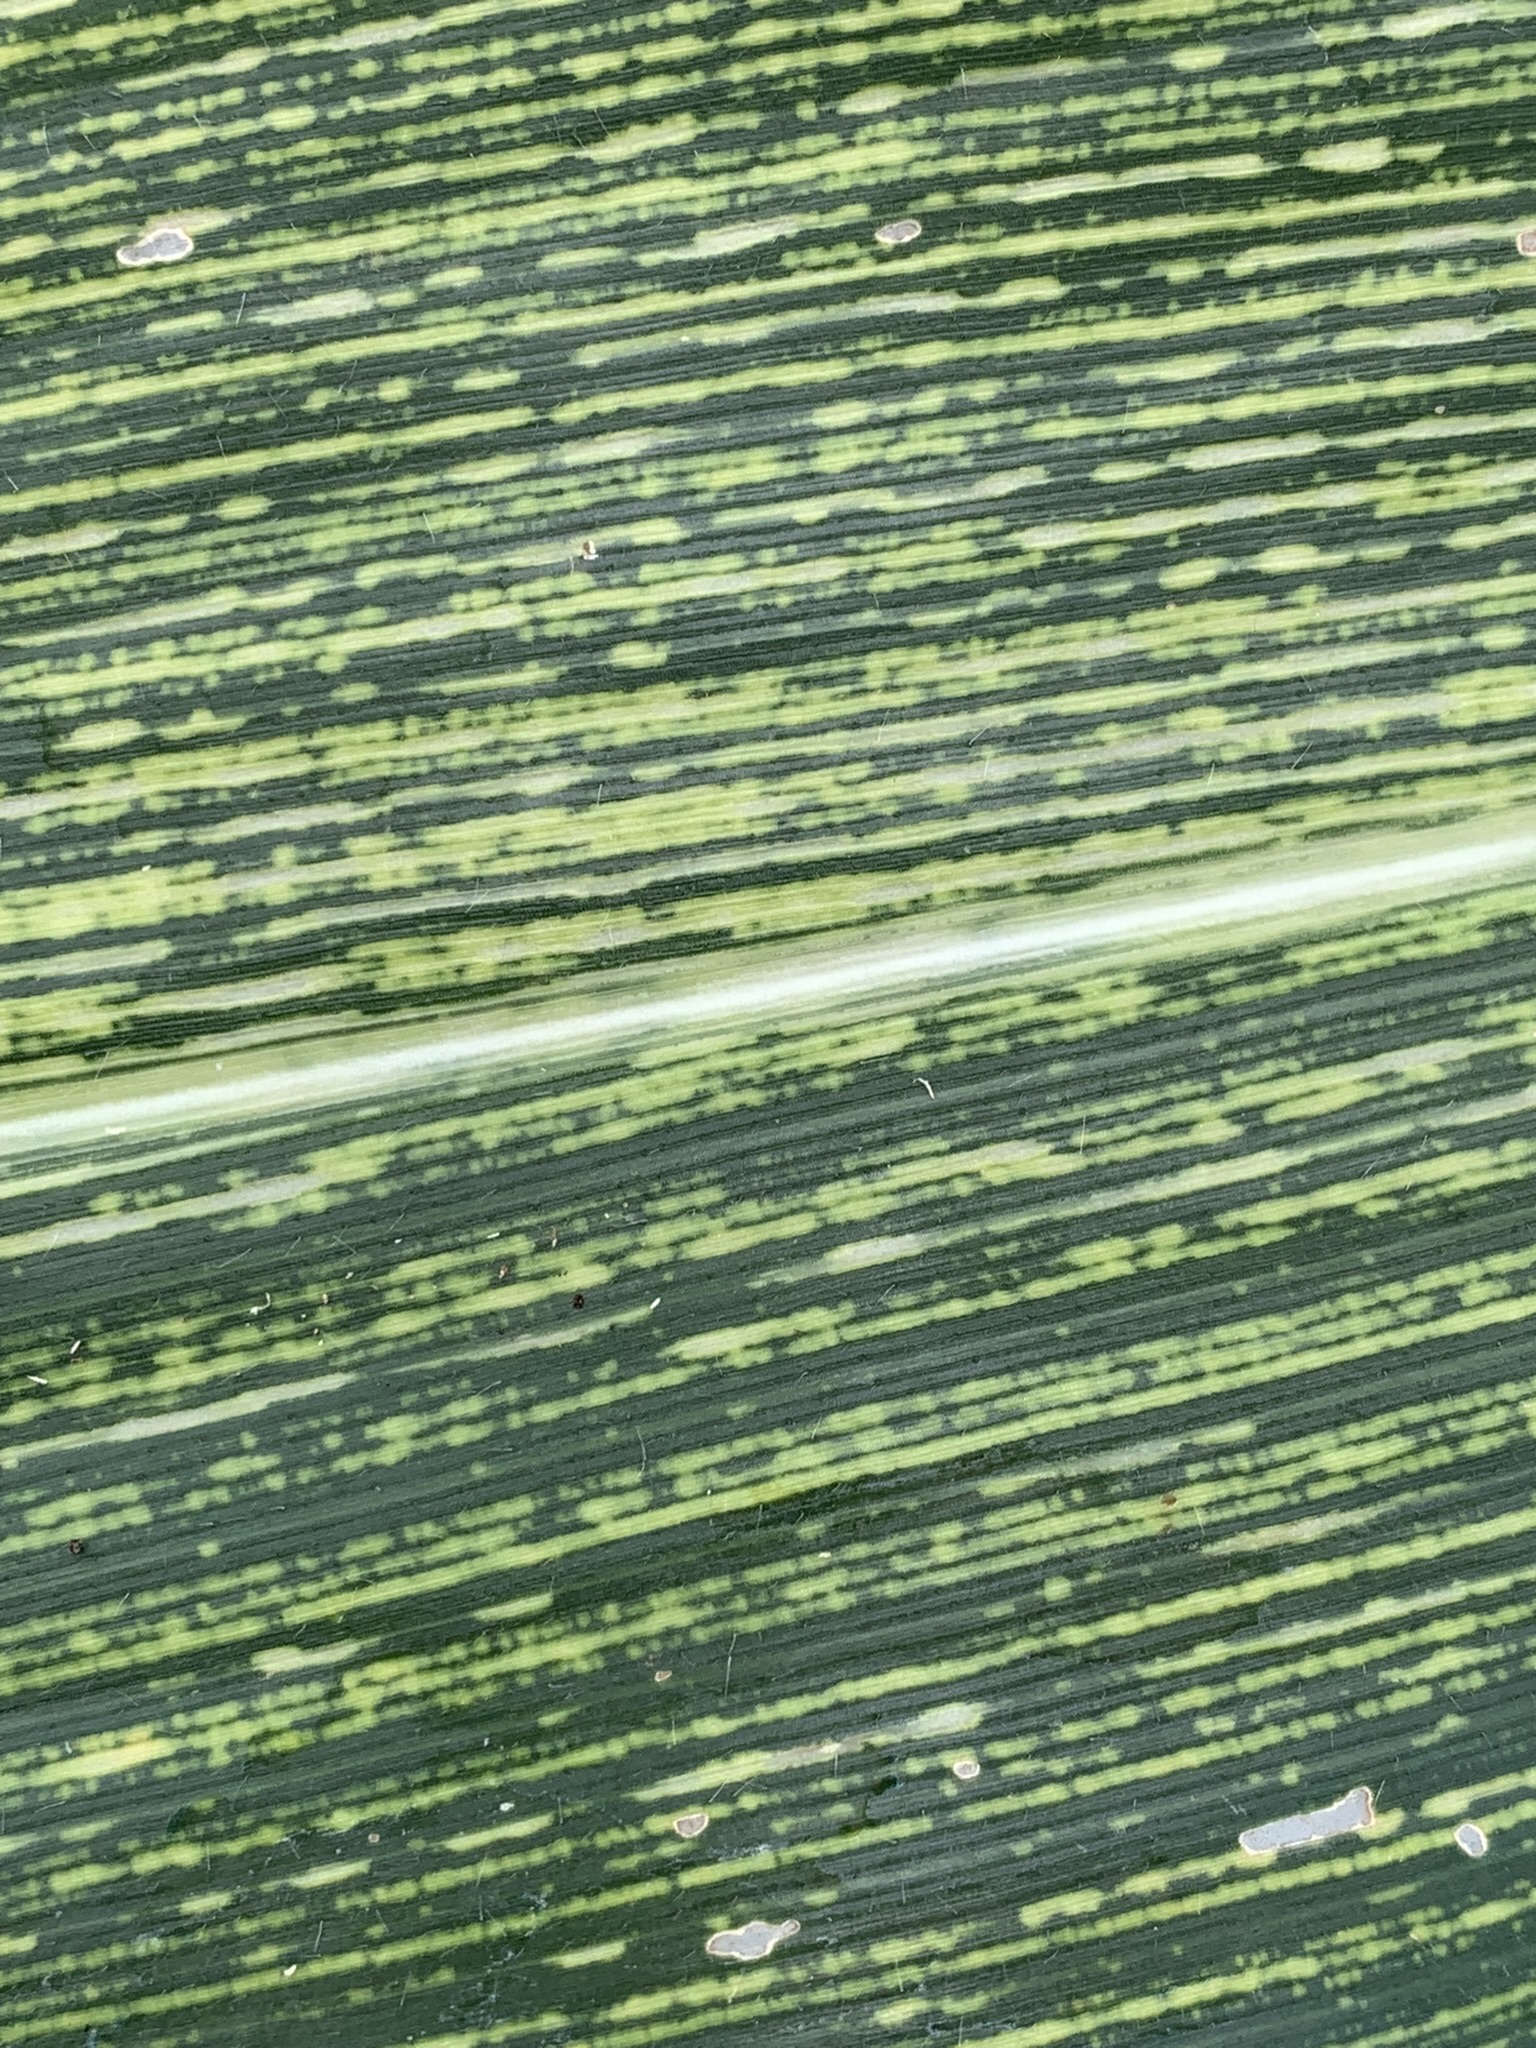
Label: MSV